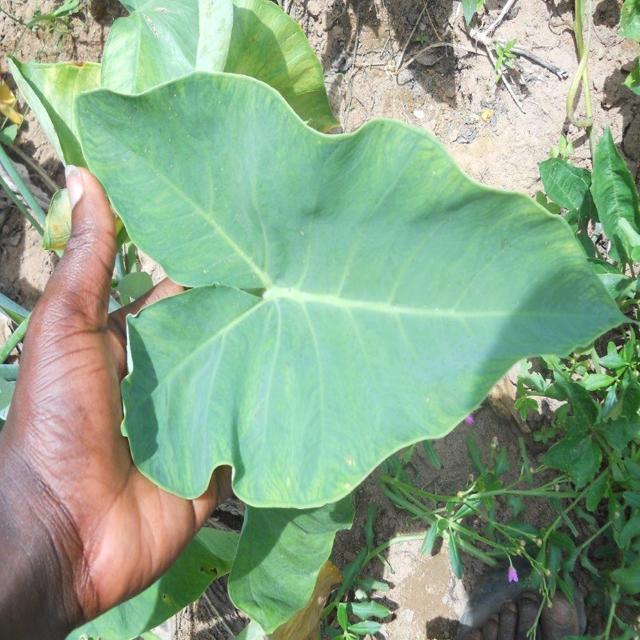
Label: Early_Blight